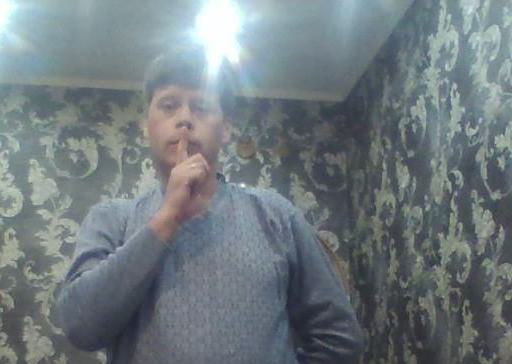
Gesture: mute